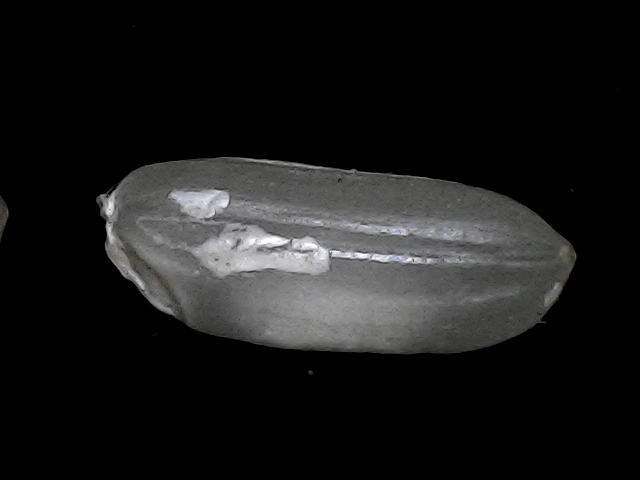
Rice variety: BRRI74